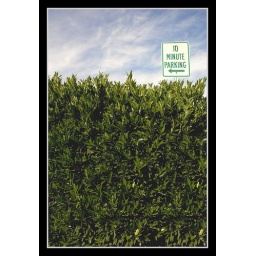
A street sign that is nearly blocked from view by a hedge. Aside from being unusual, I liked the composition.